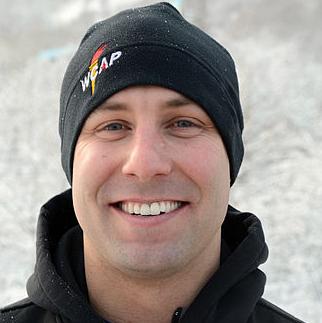
Age: 27